Desert pavement

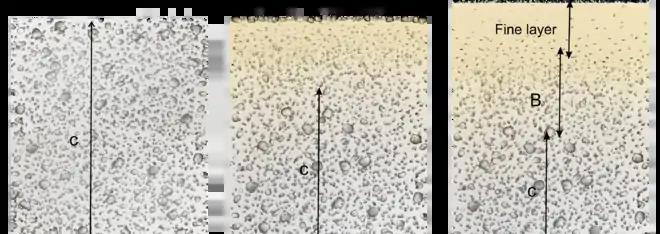
Desert pavement evolution

Desert pavement surfaces are often coated with desert varnish, a dark brown, sometimes shiny coating that contains clay minerals. In the US a famous example can be found on Newspaper Rock in southeastern Utah. Desert varnish is a thin coating (patina) of clays, iron, and manganese on the surface of sun-baked boulders. Micro-organisms may also play a role in their formation. Desert varnish is also prevalent in the Mojave desert and Great Basin geomorphic province.